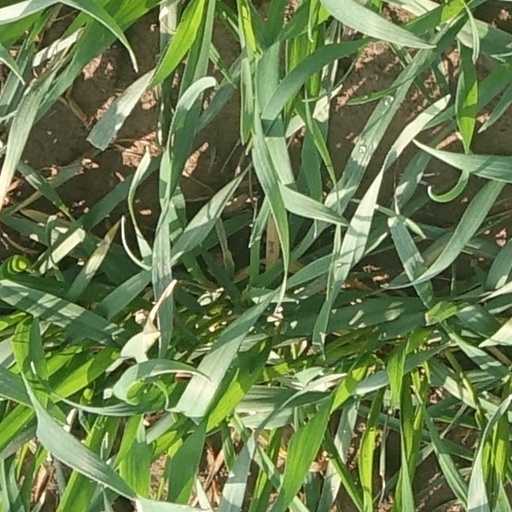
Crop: wheat